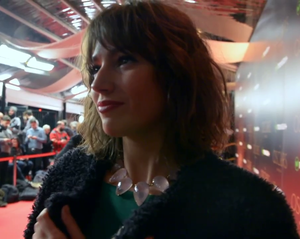
Corbero
Úrsula Corberó Delgado, née le 11 août 1989 à Sant Pere de Vilamajor, est une actrice espagnole.